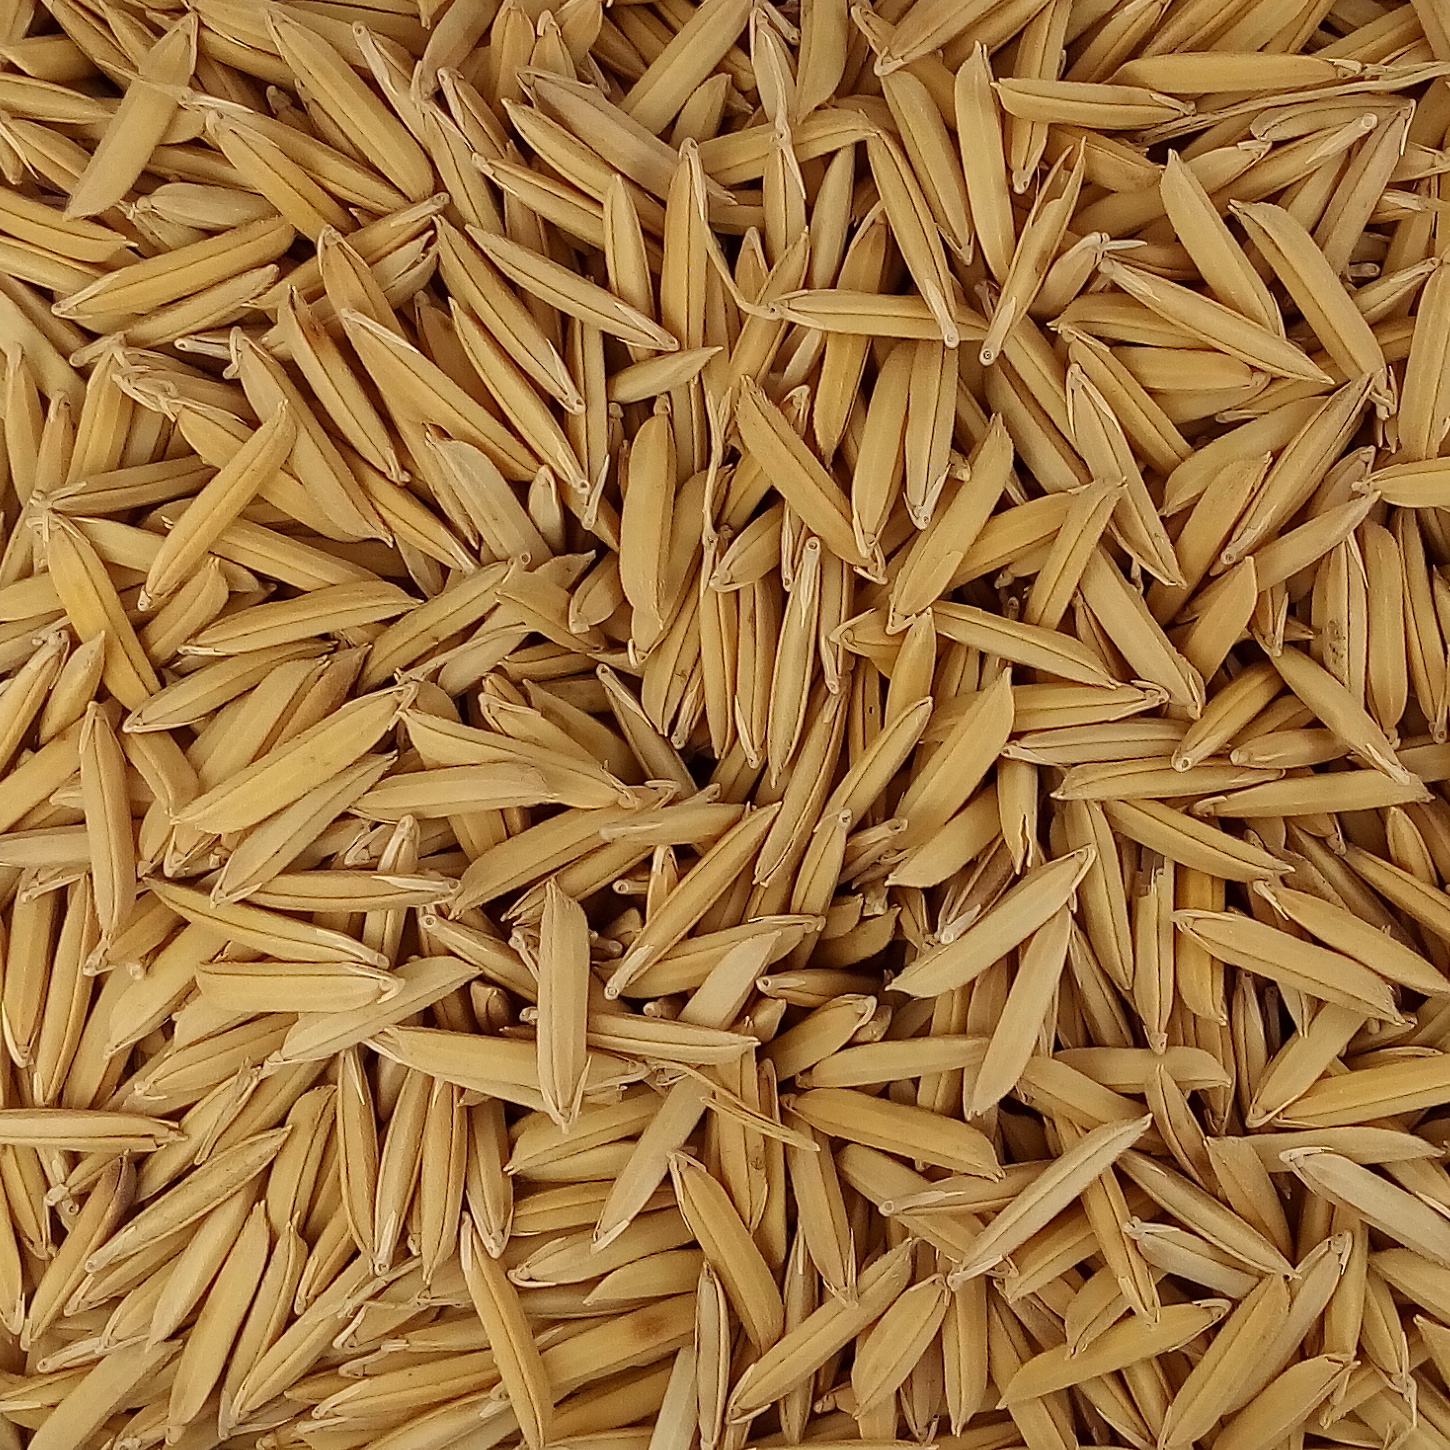
Rice seed variety: 1509